CDJ

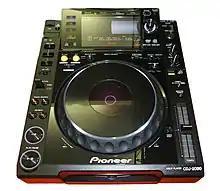
CDJ-2000

The Pioneer CDJ-2000 was introduced into the CDJ-range of digital turntables targeted for professional DJs simultaneously with the CDJ-900 on September 17, 2009. It became available late December 2009.